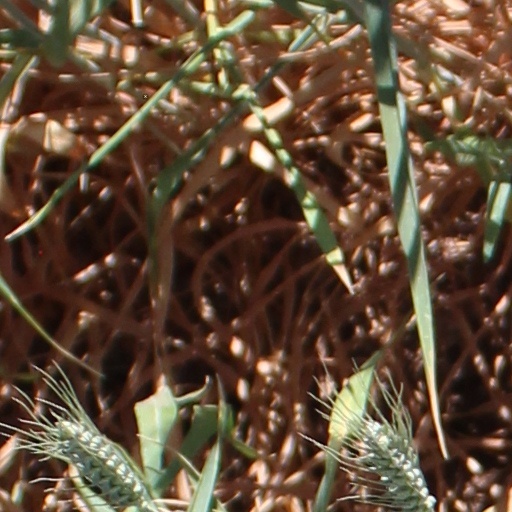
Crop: wheat